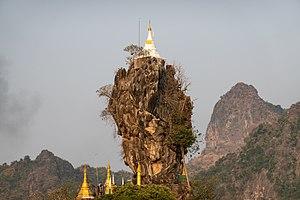
Pa-An ou Hpa-An est la capitale de l'État Karen de Birmanie. Elle est située sur la rive orientale de la Salouen. Au dernier recensement, elle comptait 421 575 habitants dont 75 141 en zone urbaine.